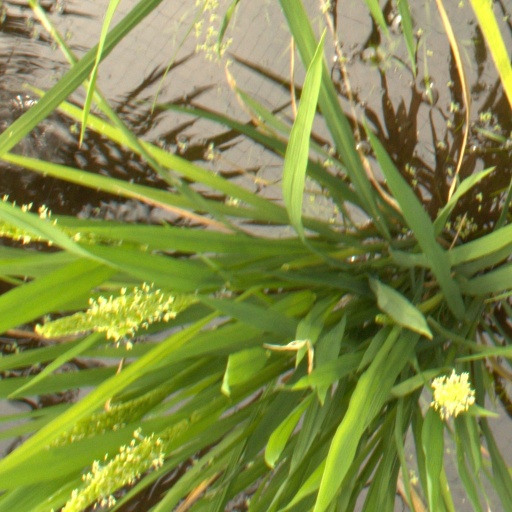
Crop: rice